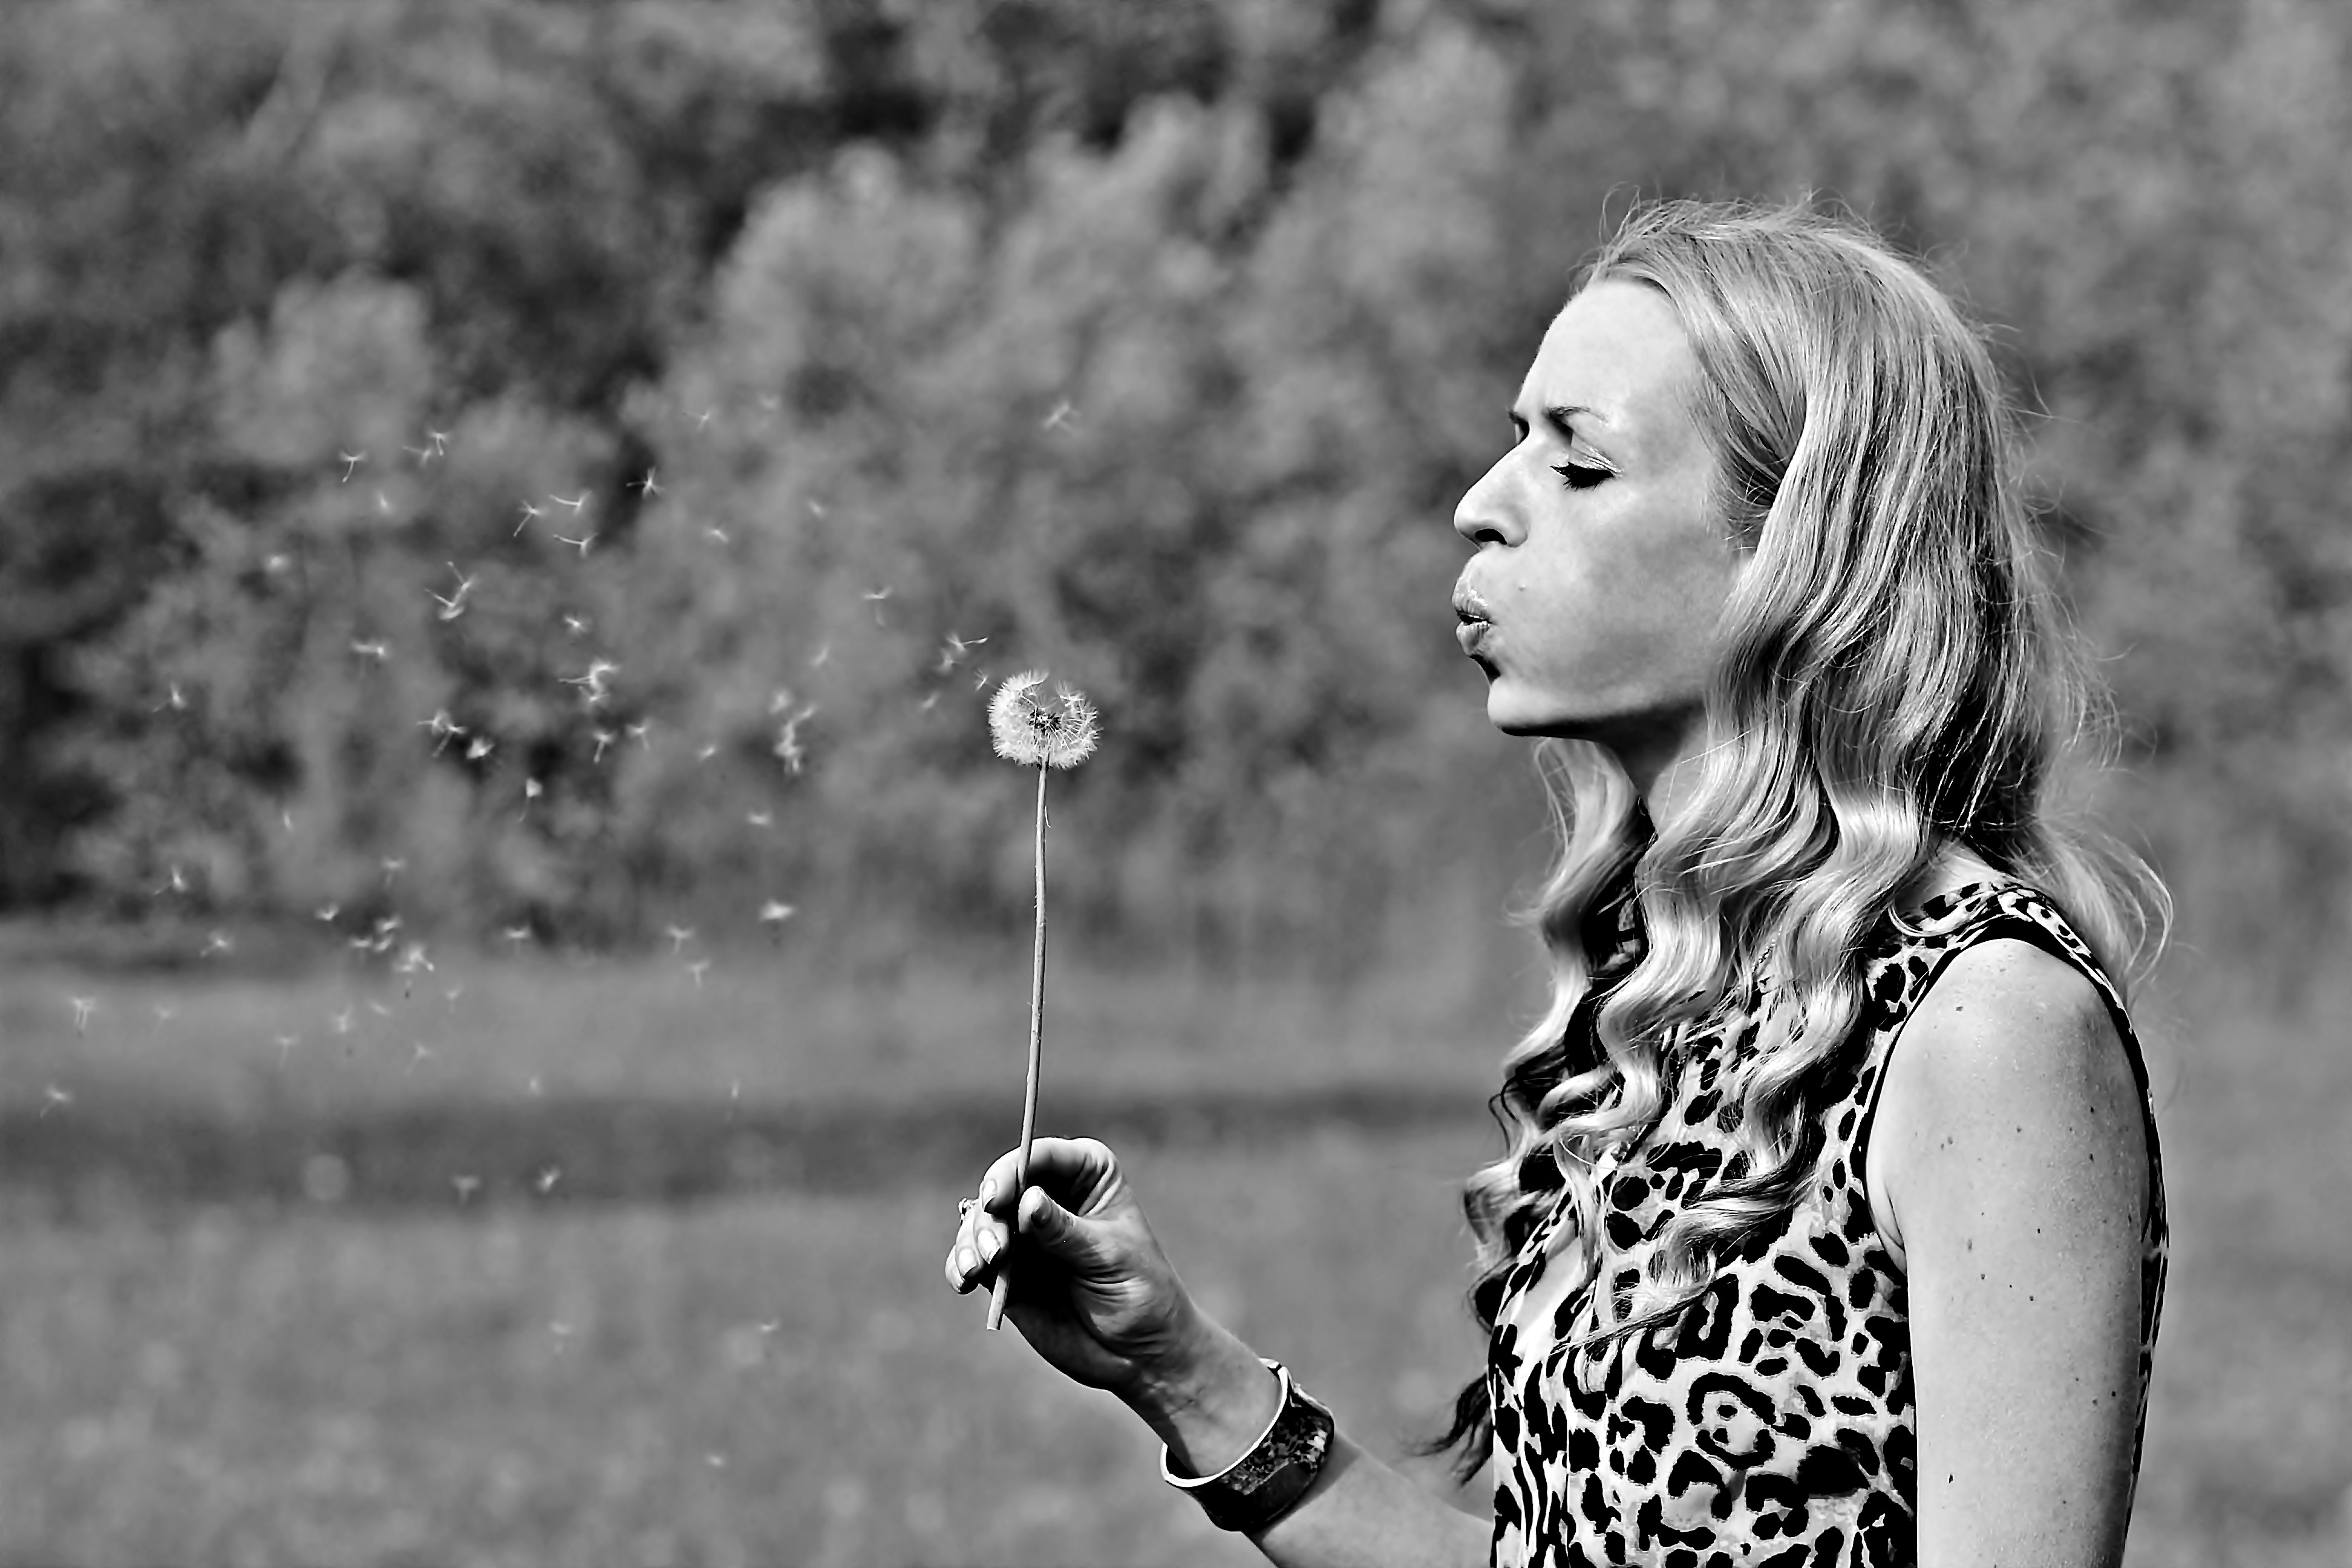
black and white, girl, woman, white, field, photography, dandelion, flower, wind, portrait, model, child, black, monochrome, photograph, beauty, nice, blow, photo shoot, monochrome photography, blonde girl, portrait photography